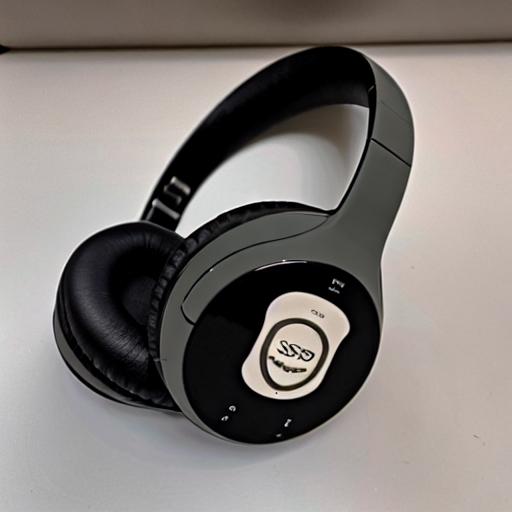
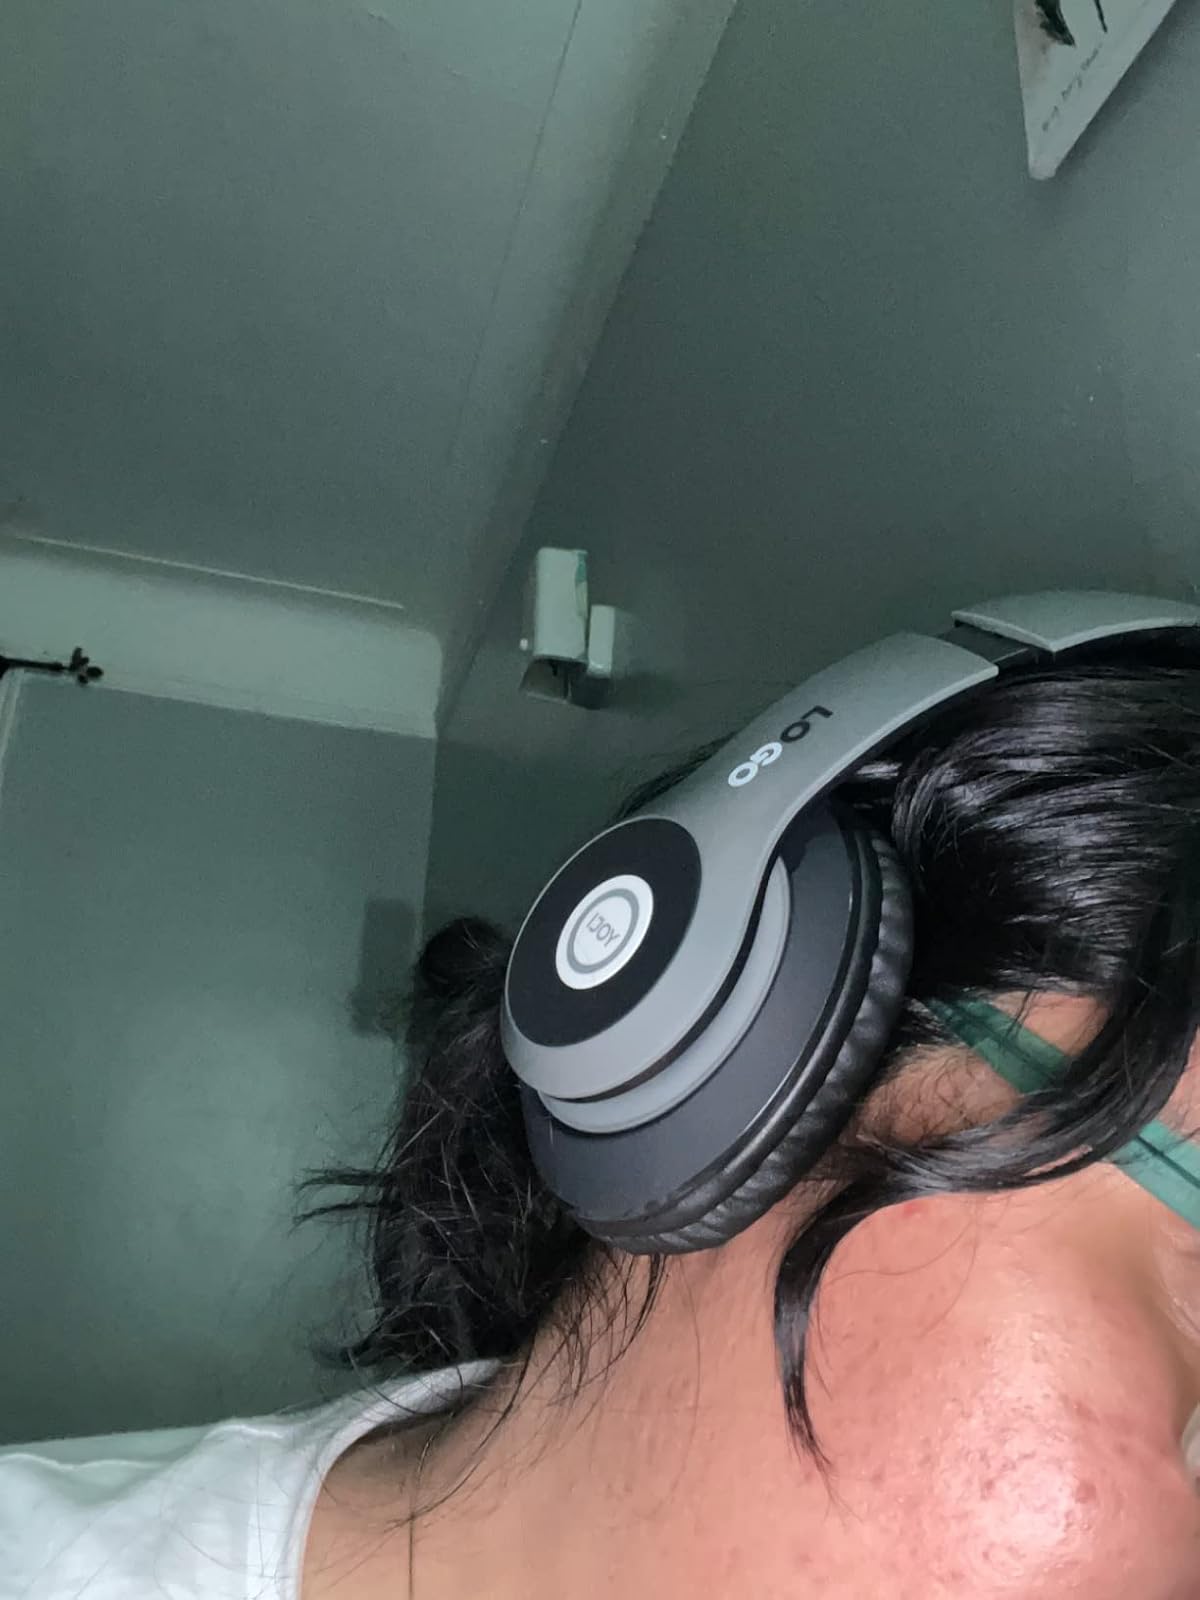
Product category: headphones
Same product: no